Danny Rolling

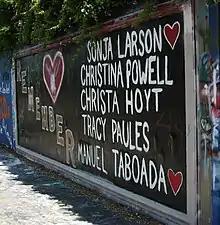
Memorial to the five students on the 34th Street Wall in Gainesville, first painted in 1990

Rolling has been the subject of several written works. His crime spree inspired screenwriter Kevin Williamson to pen the script of the 1996 slasher film "Scream", which became a successful horror franchise.